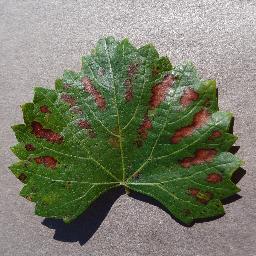
Label: Grape___Esca_(Black_Measles)